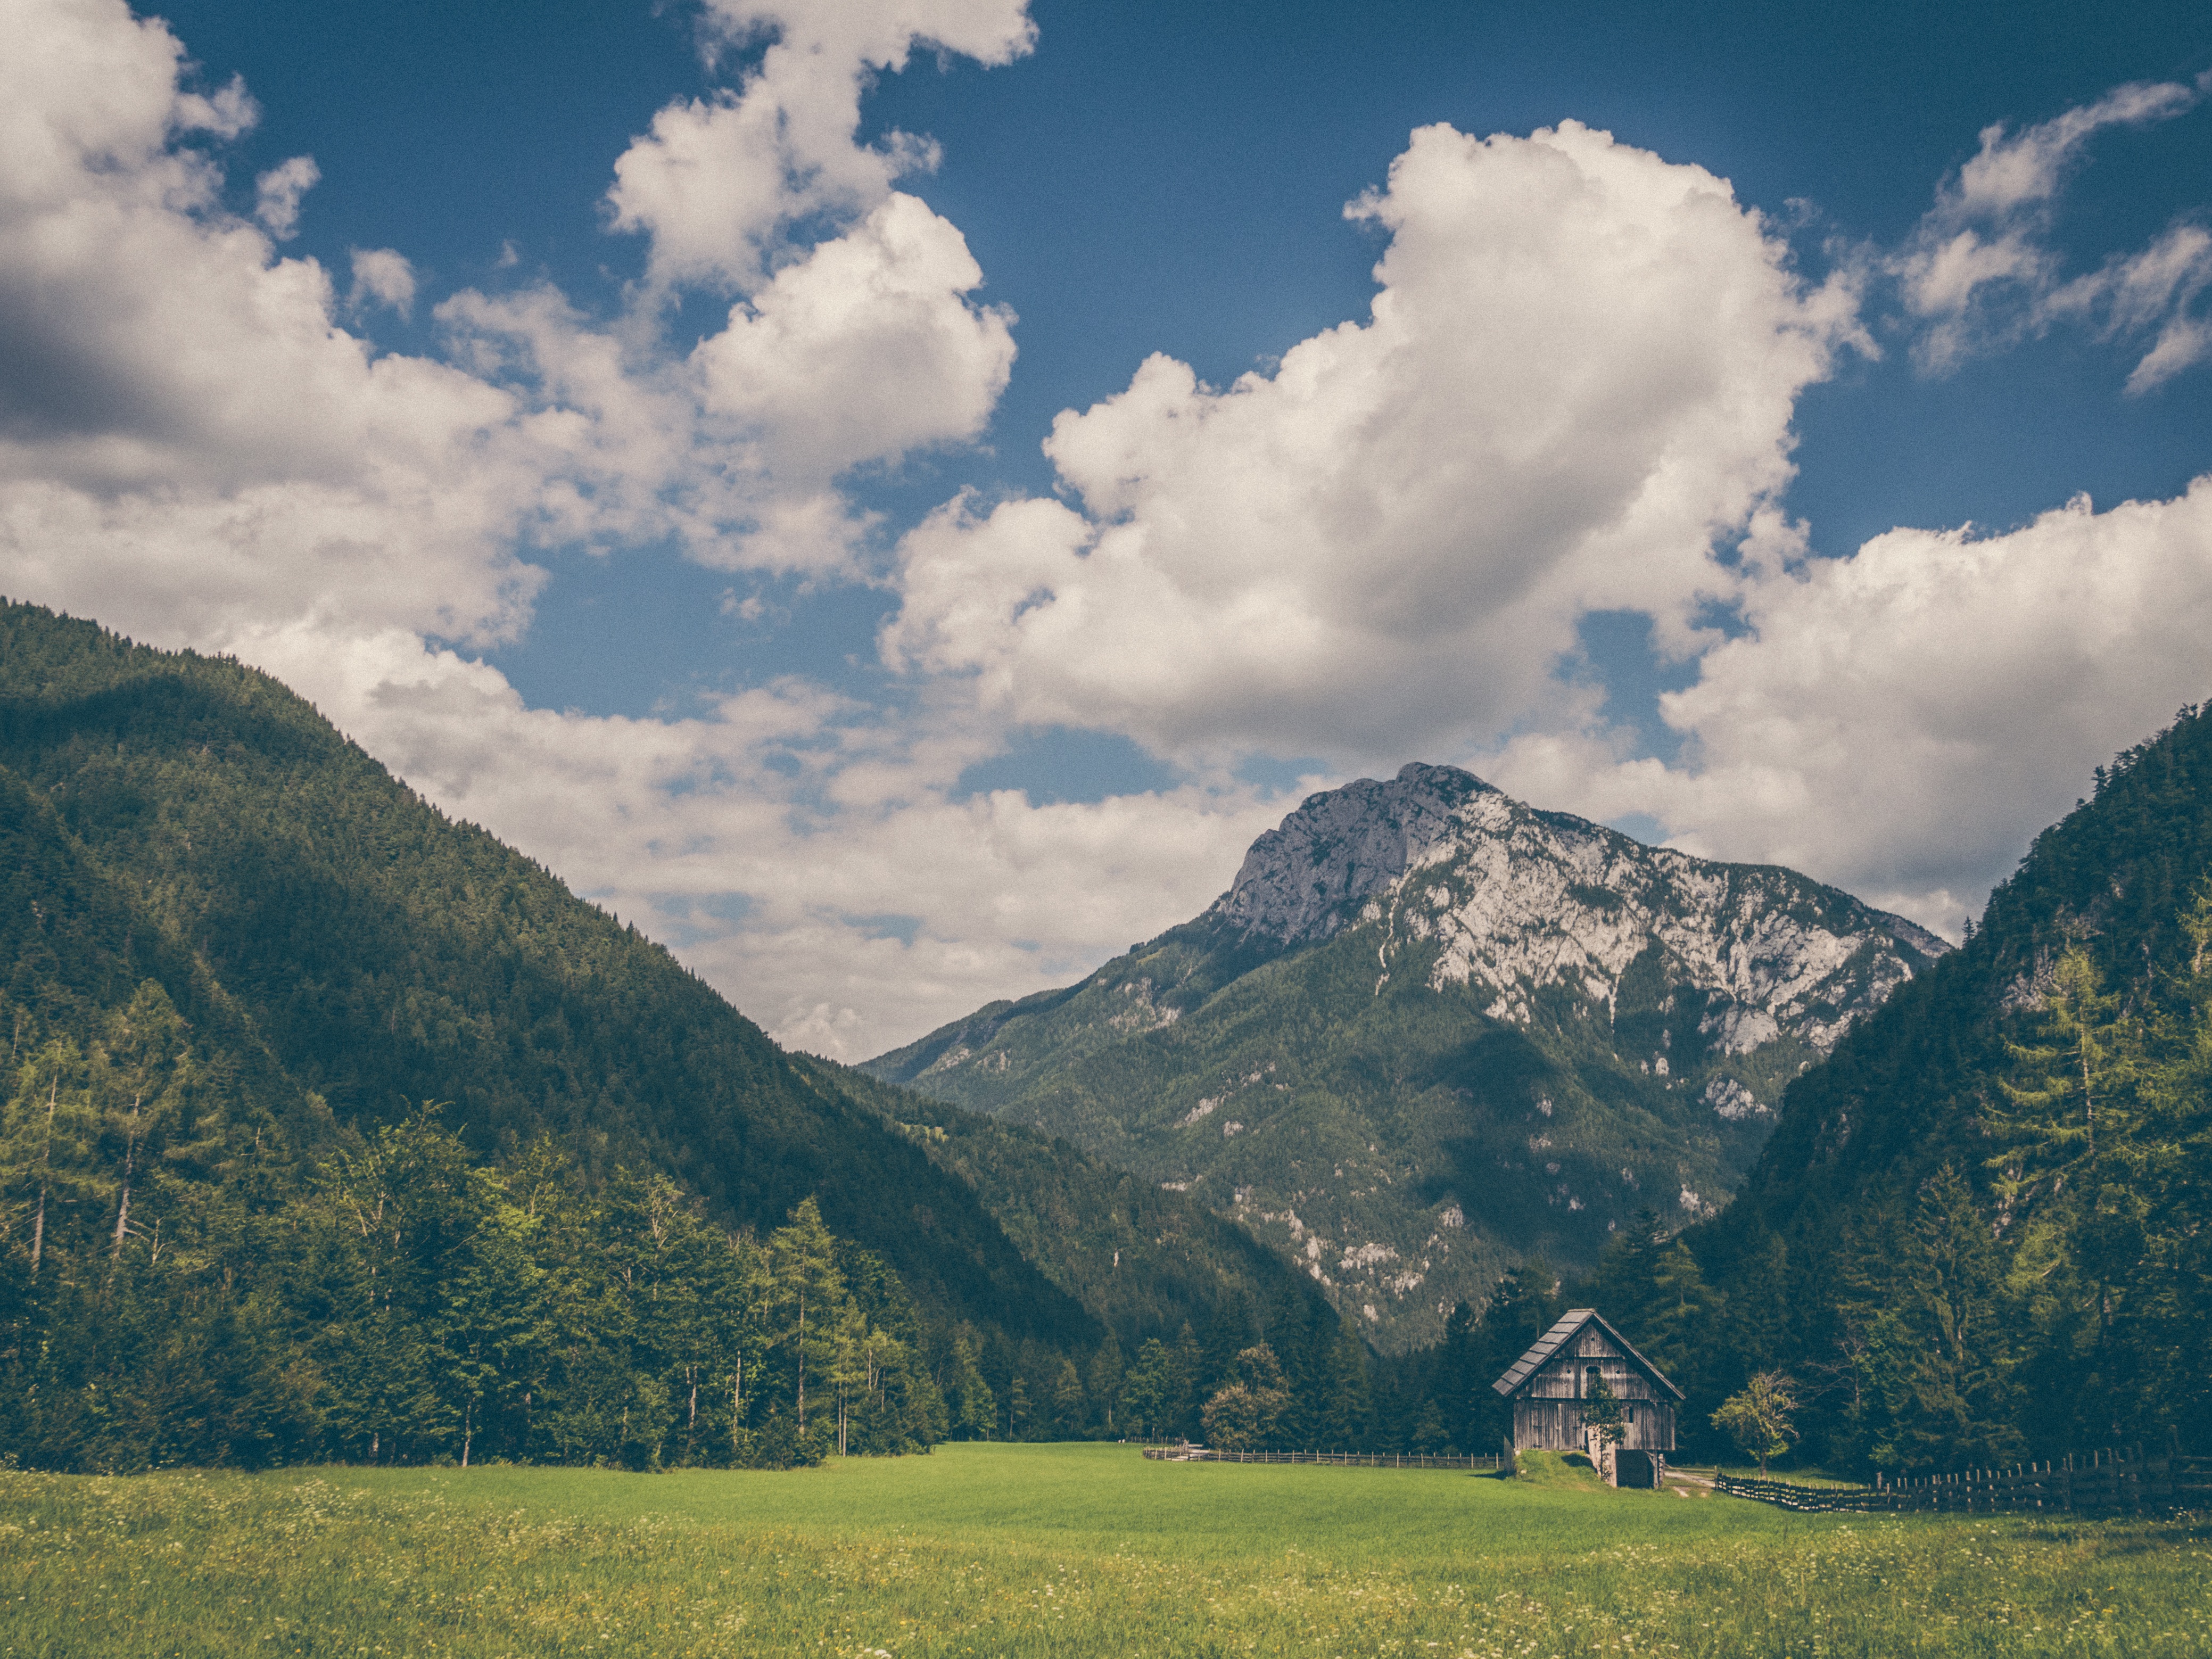
landscape, tree, nature, grass, mountain, cloud, sky, field, meadow, morning, hill, lake, valley, mountain range, cottage, highland, ridge, alp, alps, grassland, plateau, fell, loch, rural area, landform, meteorological phenomenon, geographical feature, atmospheric phenomenon, mountainous landforms